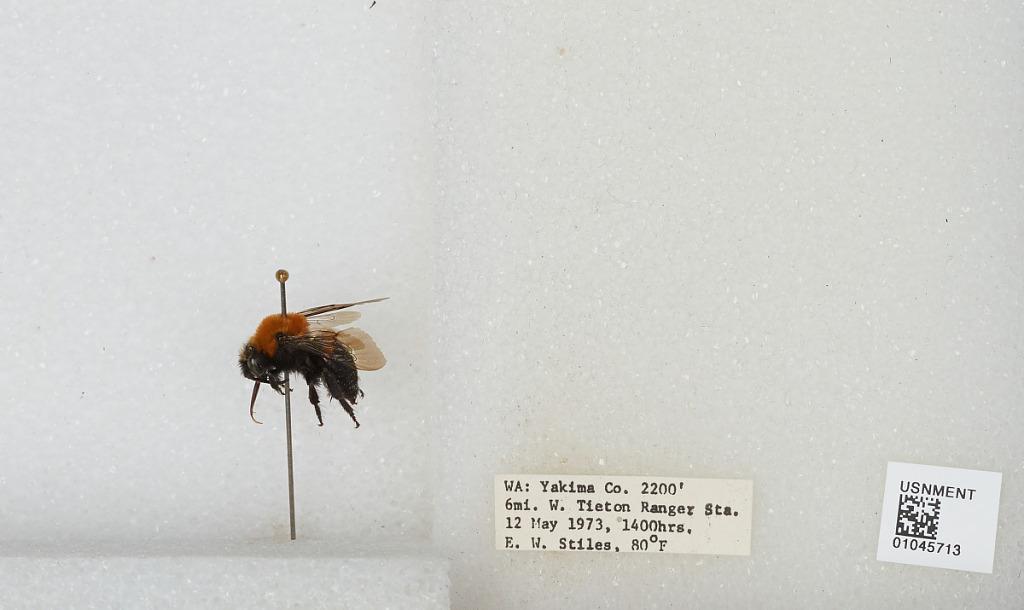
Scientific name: Bombus sp.
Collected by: E. Stiles
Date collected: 1973-5-12
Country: United States
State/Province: Washington
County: Yakima
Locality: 6 miles West of Tieton Ranger station
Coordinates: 46.6447, -121.178